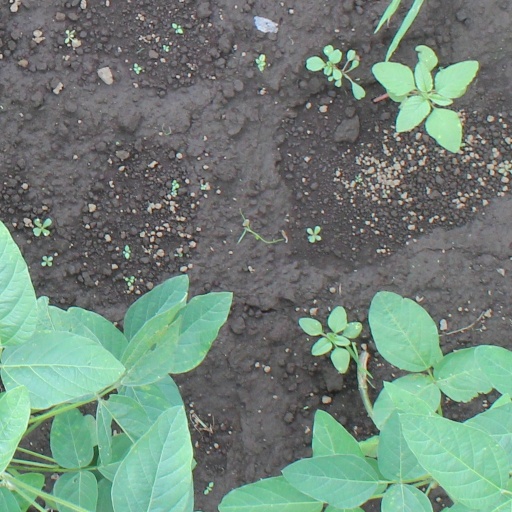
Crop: soybean